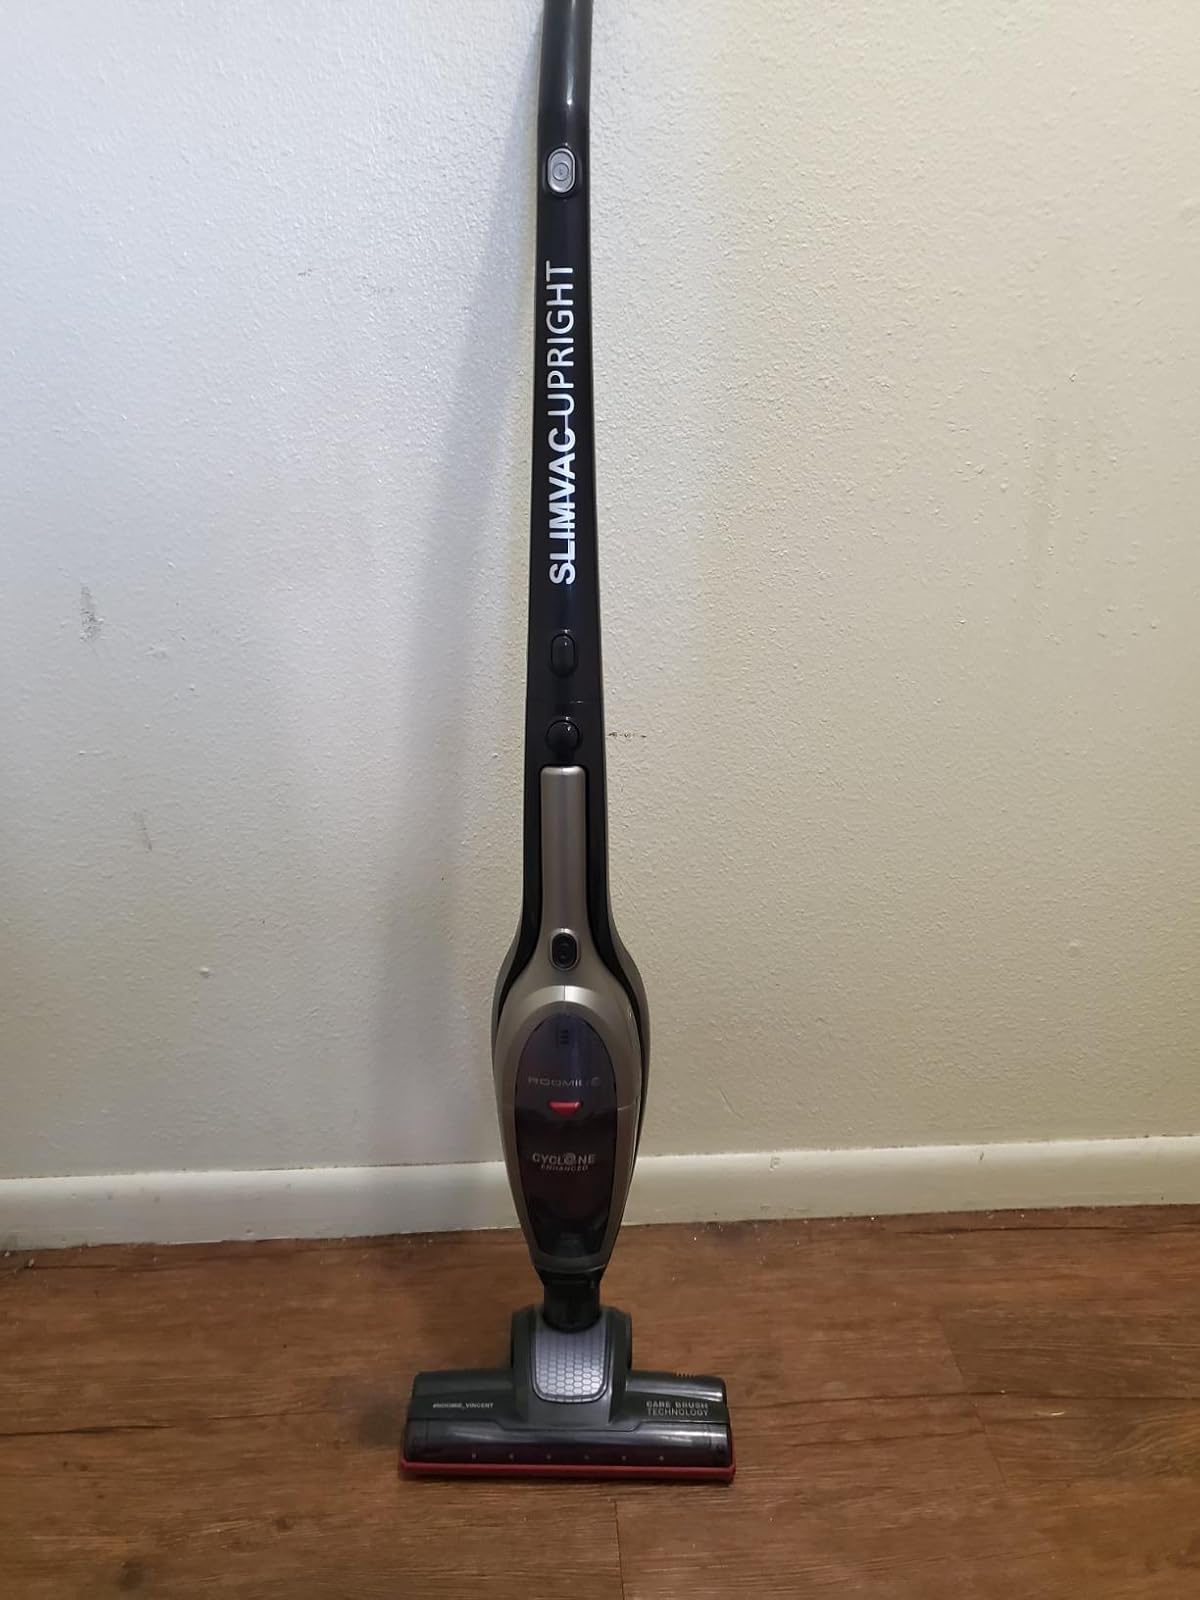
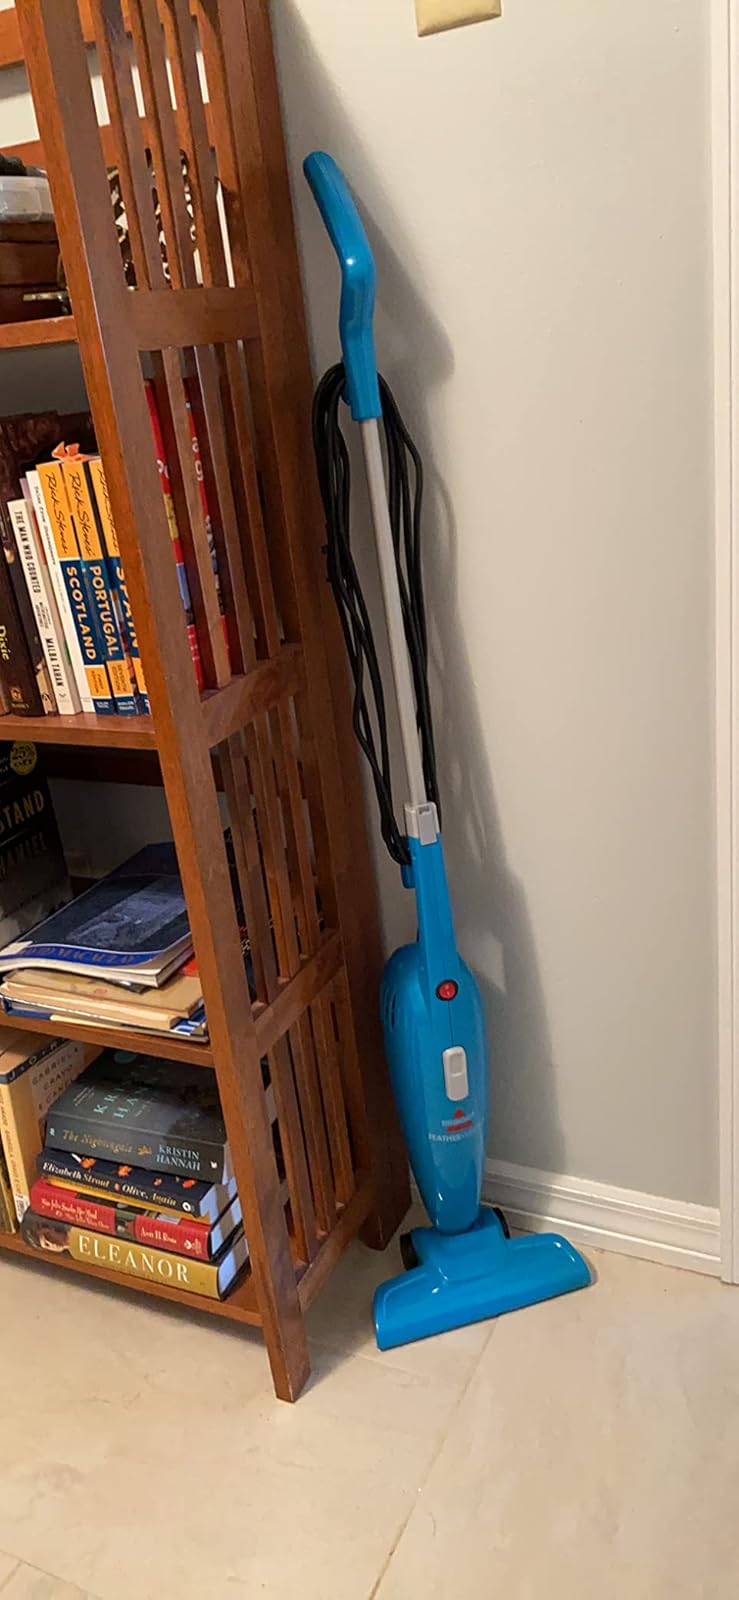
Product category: items_vacuum
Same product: no